John Charles Daly

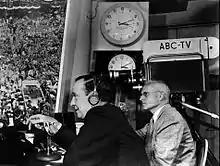
Daly and Howe covering 1956 Presidential convention for ABC News

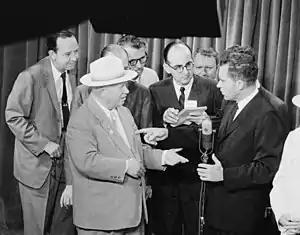
Nikita Khrushchev and Richard Nixon speak as the press looks on at the Kitchen Debate, July 24, 1959, with Daly at far left.

According to producer Gil Fates, Daly was resistant to changes that would have diminished the show's dignity. Daly insisted on a formal procedure; for example, he addressed the panelists as "Miss" or "Mister", and both Daly and the panelists always wore formal attire in keeping with the moderator's scholarly bearing. Toward the end of the network run, in the mid-1960s, Fates broached the idea of expanding the usual format to include playful, on-stage demonstrations of the contestants' products or services, for the sake of variety, only to be met with Daly's "Look, kiddo. If you want to do stuff like this, do it on "I've Got a Secret."" The producers, Fates said, were unable to challenge Daly for fear of losing him as the show's moderator, and the format remained sedentary with Daly presiding from his desk. Only after Daly's departure was Fates able to expand the format, when the retooled "What's My Line?" was revived for syndication in 1968.